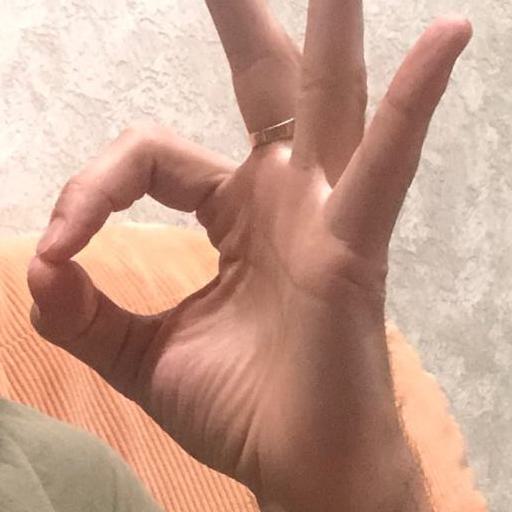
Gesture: ok